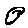
Label: 0